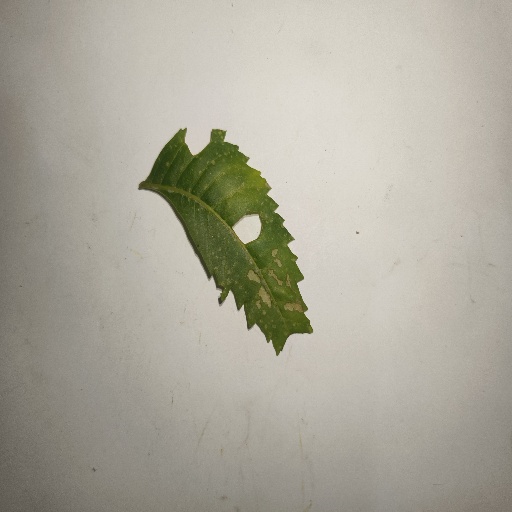
Species: Neem
Leaf condition: Shot Hole Leaf